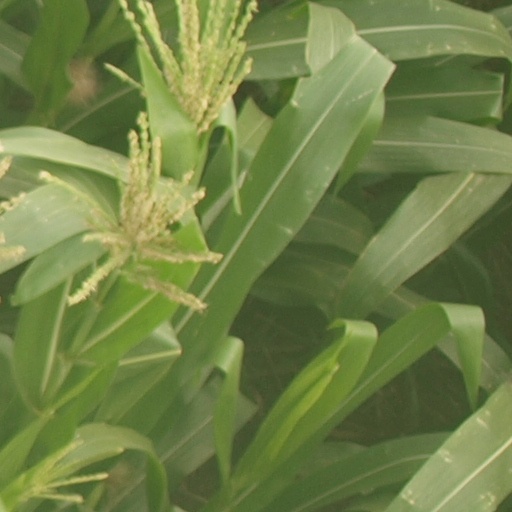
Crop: maize; corn